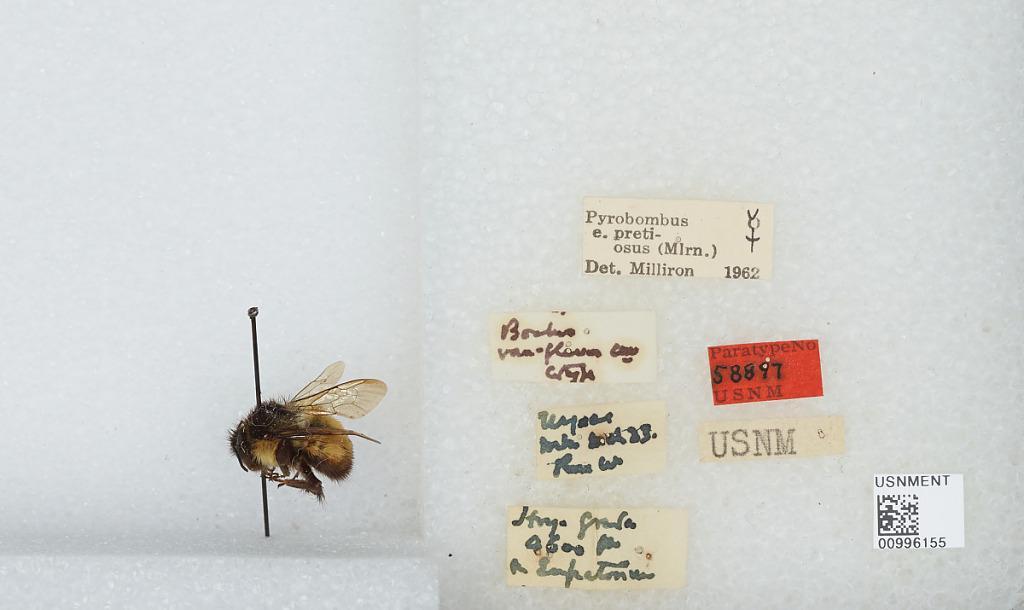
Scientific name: Bombus (Pyrobombus) ephippiatus (Say)
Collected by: W. Kerr
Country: Honduras
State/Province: Yoro
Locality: Uyuca Peak
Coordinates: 14.0186, -87.0775
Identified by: Milliron